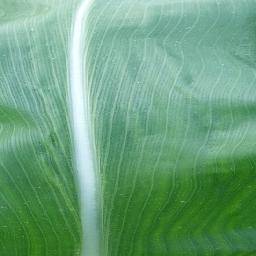
Label: Corn___healthy